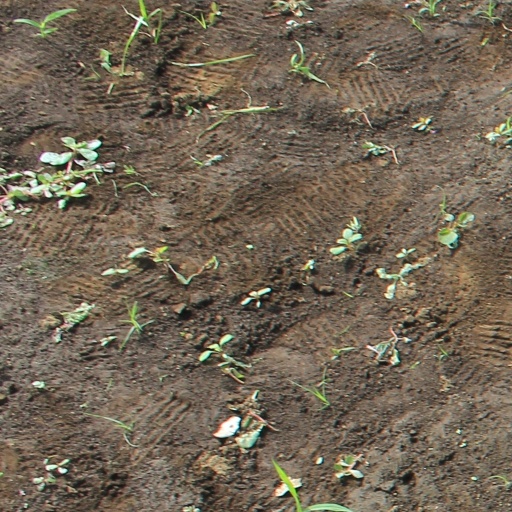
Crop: soybean